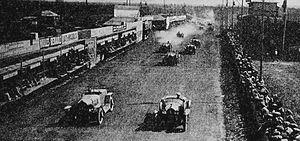
Départ des 24 Heures du Mans 1924
Les 24 Heures du Mans 1924 sont la 2ᵉ édition des 24 Heures du Mans et se déroule les 14 et 15 juin 1924 sur le circuit de la Sarthe.